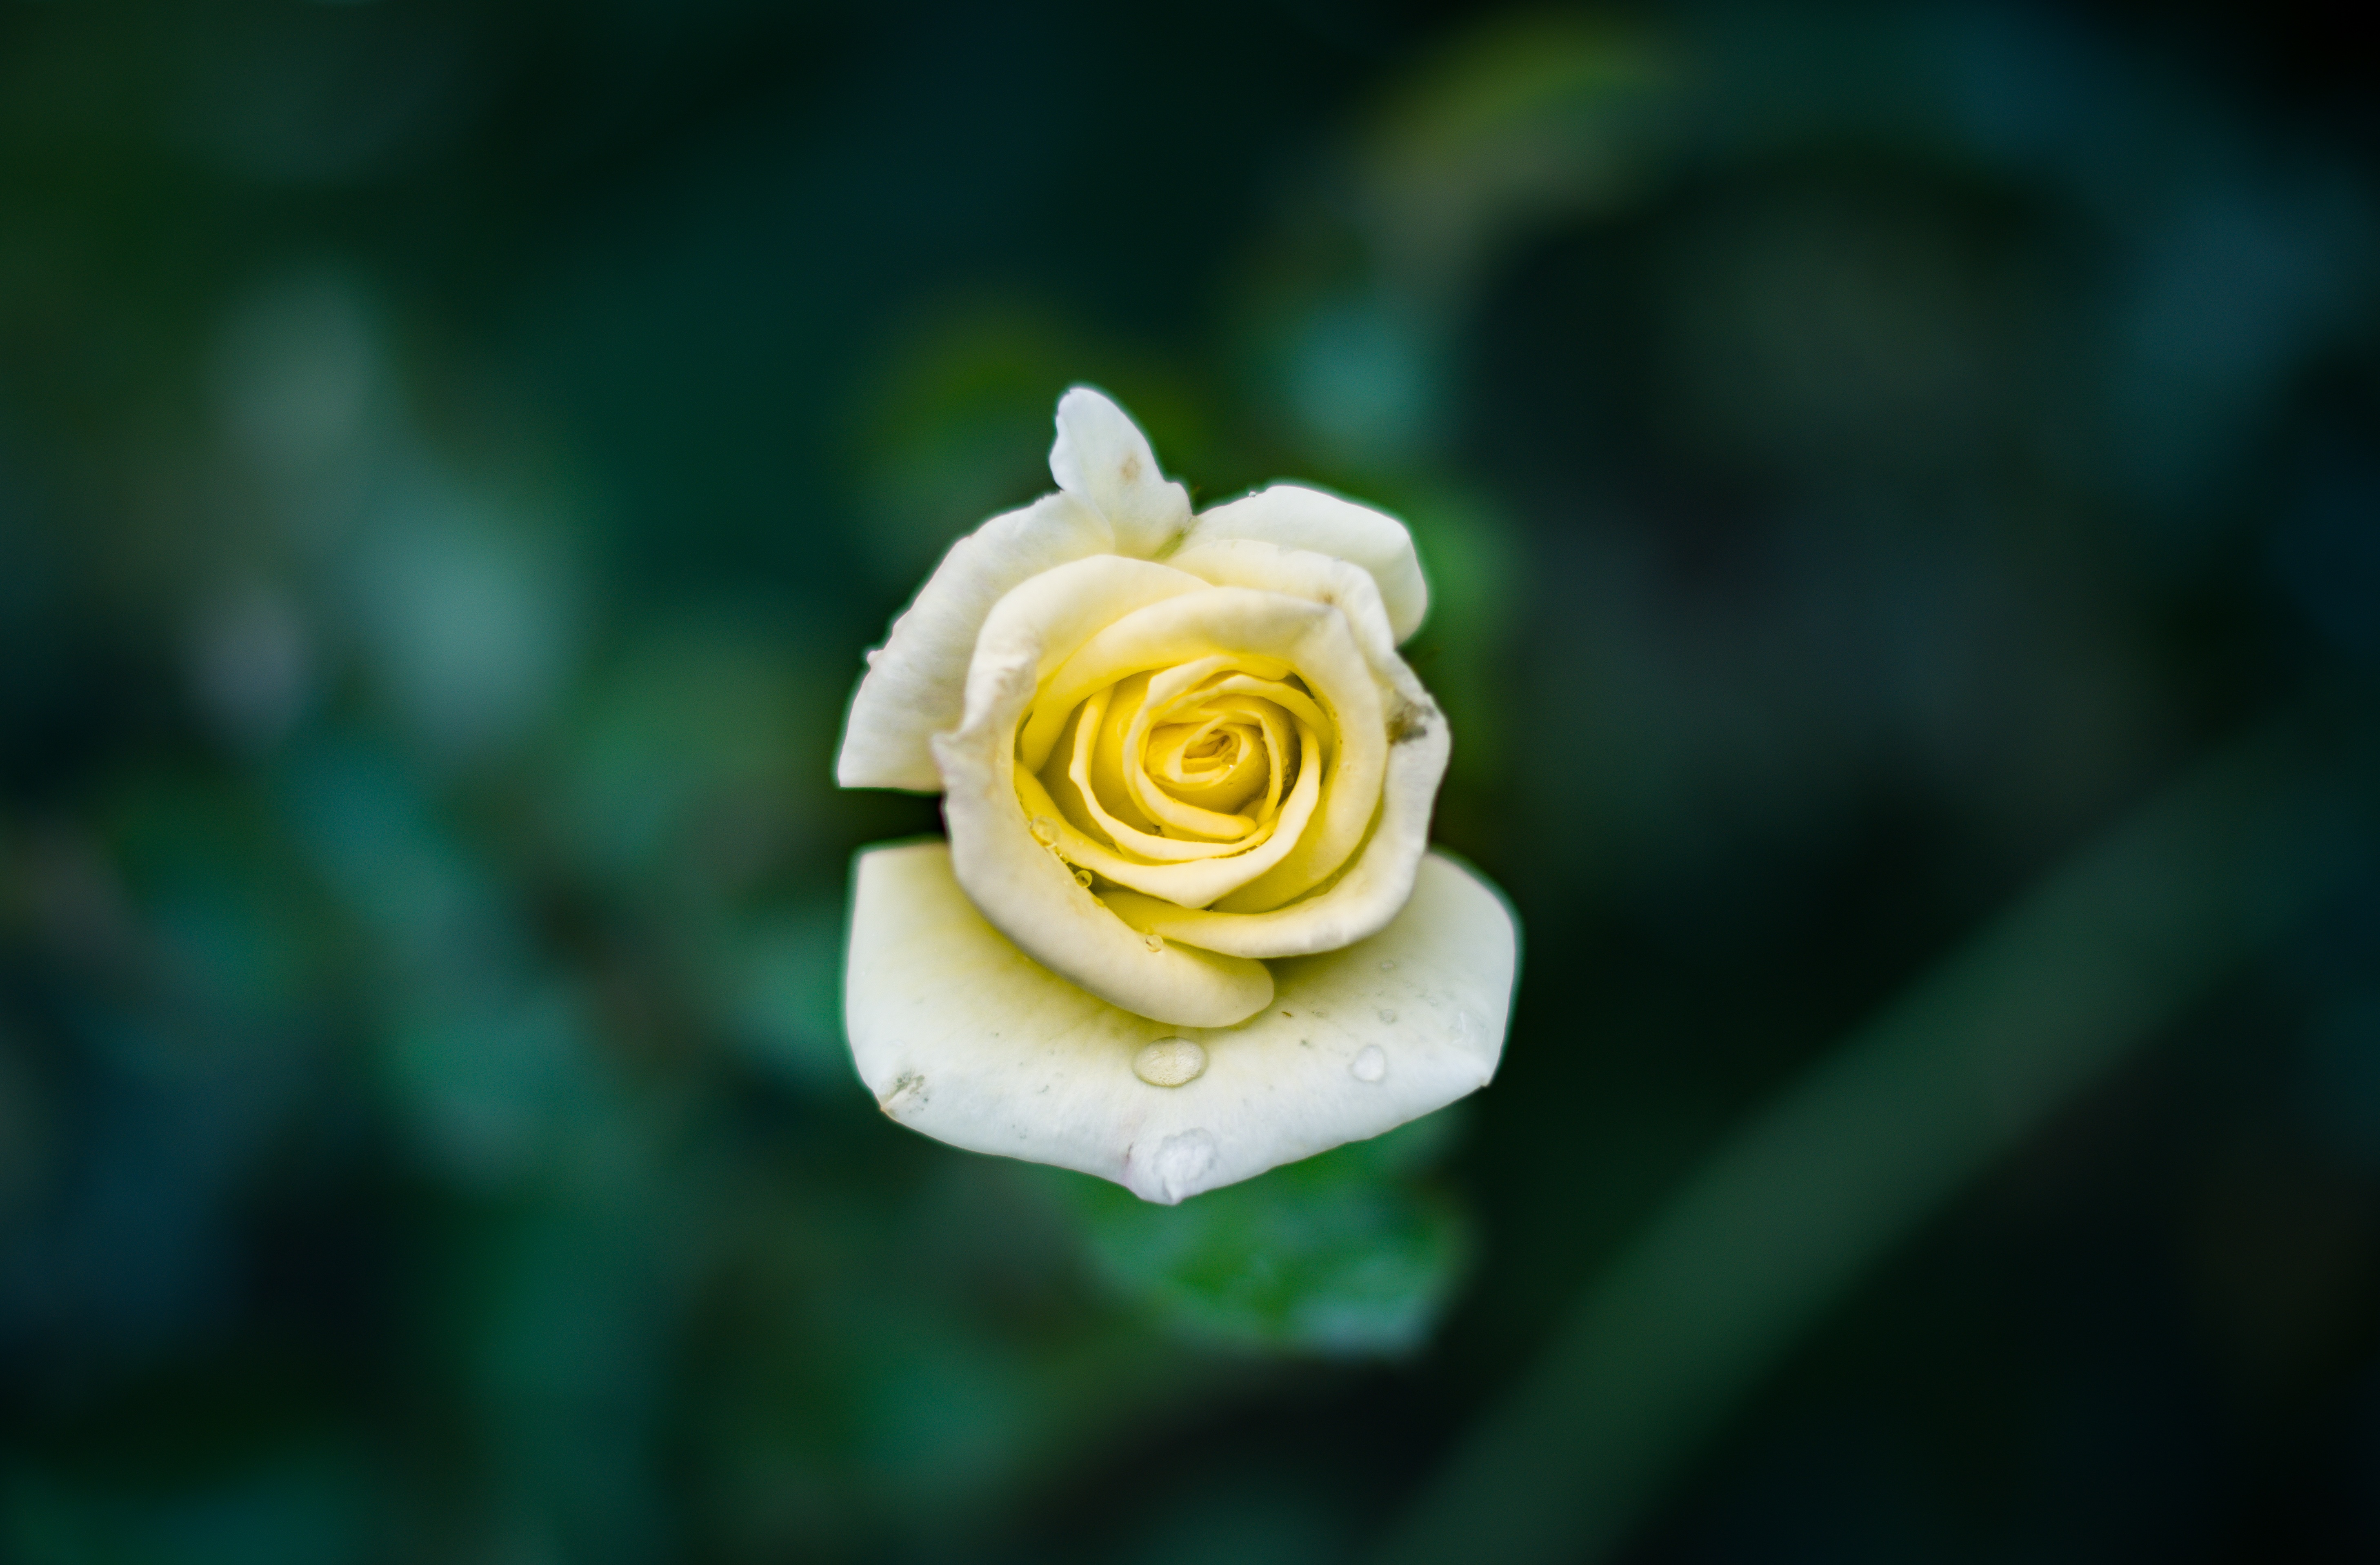
nature, blossom, plant, white, photography, leaf, flower, petal, rose, green, yellow, flora, close up, bud, macro photography, flowering plant, garden roses, rose family, plant stem, land plant